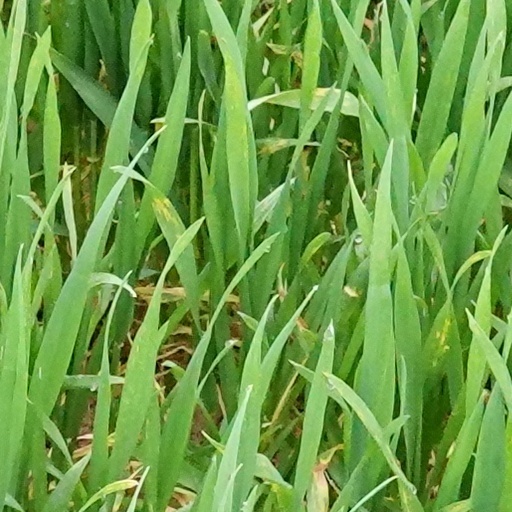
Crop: wheat